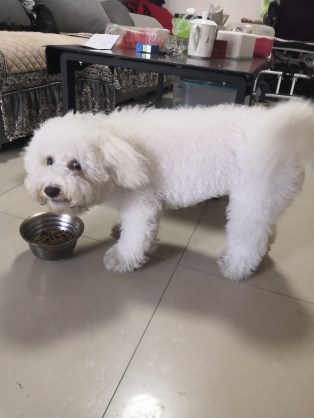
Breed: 3083-n000117-Bichon_Frise